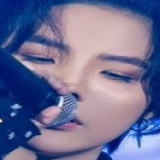
ca sĩ Vũ Cát Tường